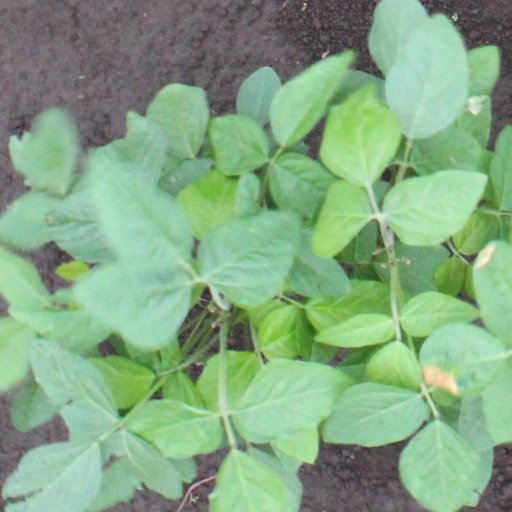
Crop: soybean